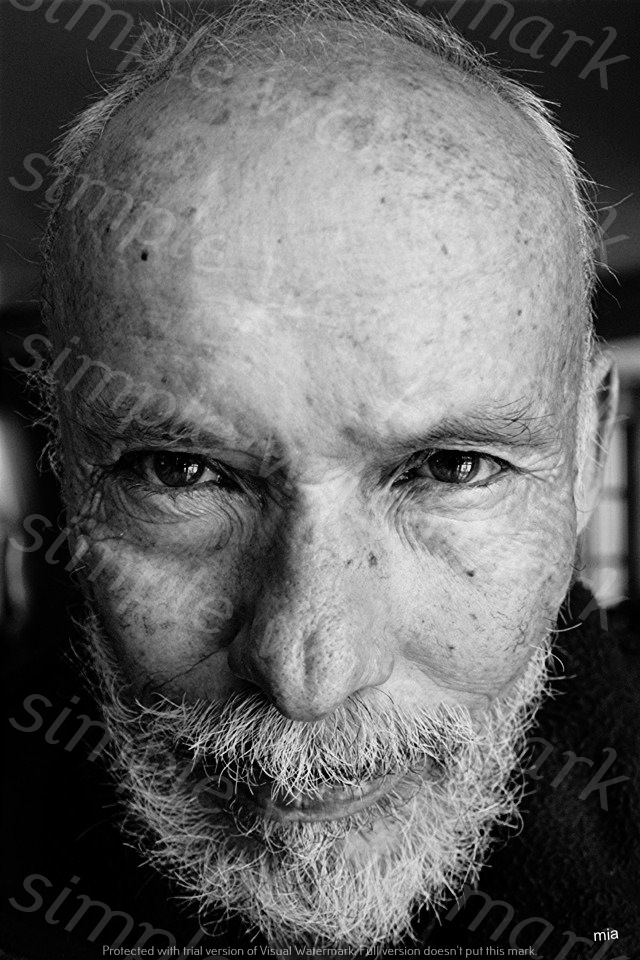
Label: Watermark